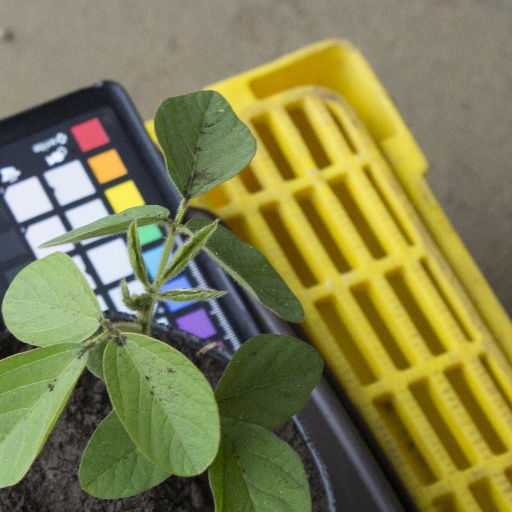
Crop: soybean